Extravehicular activity

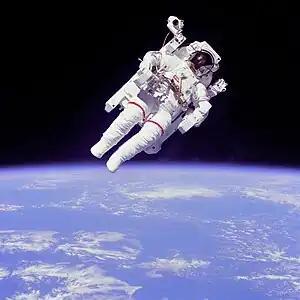
Untethered U.S. astronaut Bruce McCandless uses a manned maneuvering unit. Photo taken by Robert "Hoot" Gibson.

China became the third country to independently carry out an EVA on September 27, 2008, during the Shenzhou 7 mission. Chinese taikonaut Zhai Zhigang completed a 22-minute spacewalk wearing the Chinese-developed Feitian space suit, with taikonaut Liu Boming wearing the Russian-derived Orlan space suit assisting him in the process. Zhai completely exited the craft, while Liu stood by at the airlock, straddling the portal.